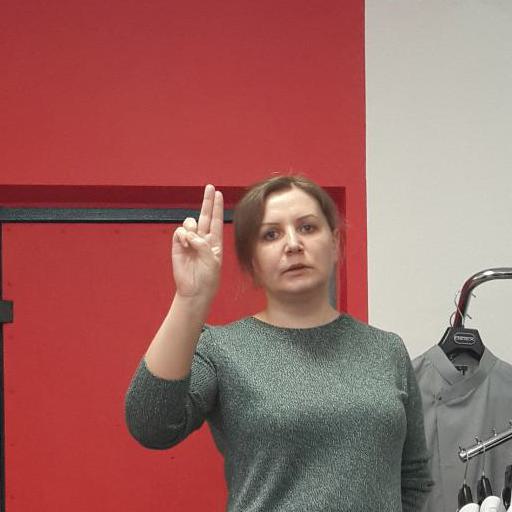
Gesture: two_up